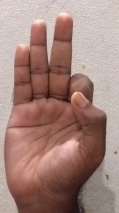
ASL sign: F